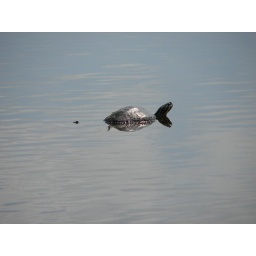
turtle in water